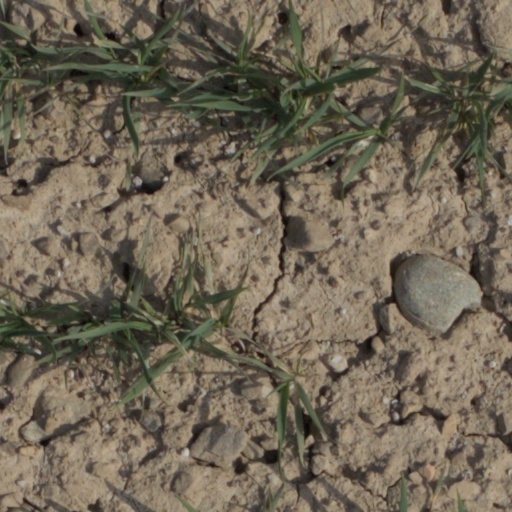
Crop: wheat